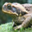
Label: frog